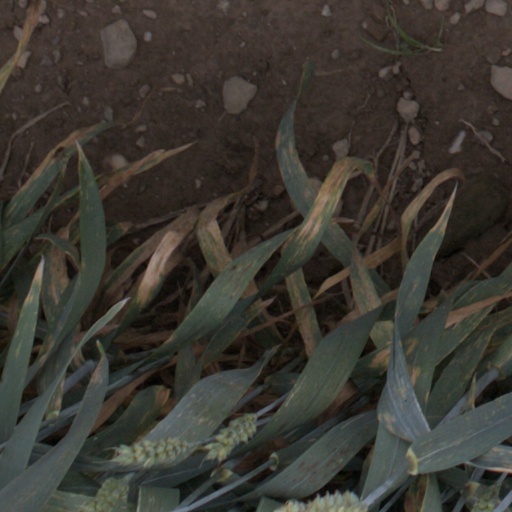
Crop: wheat